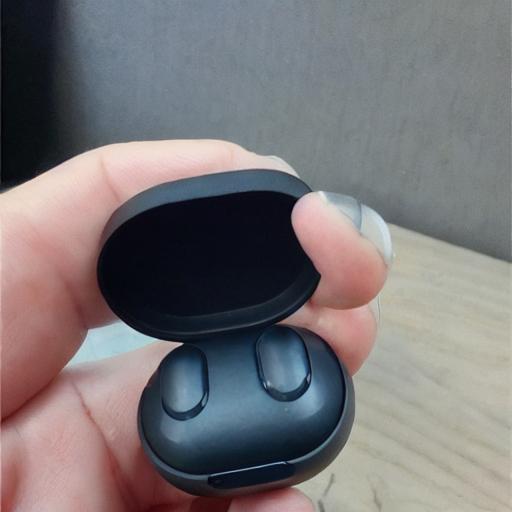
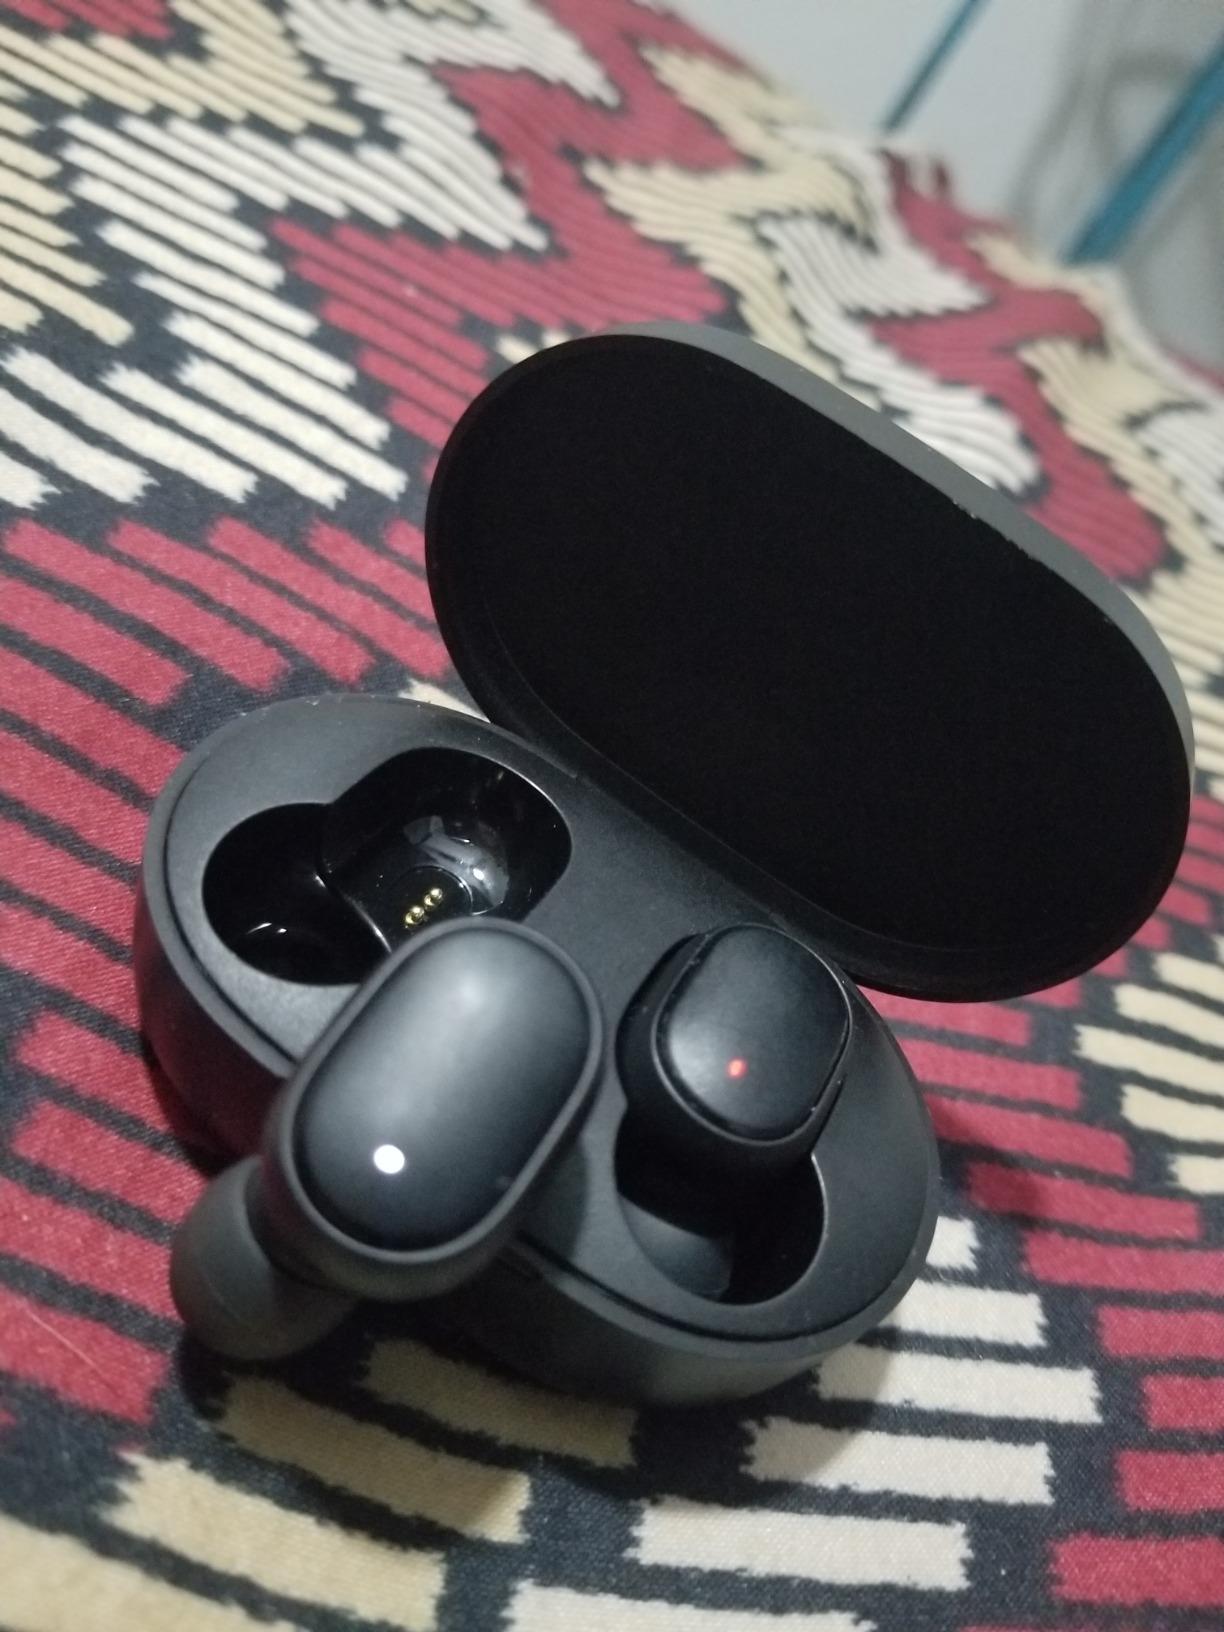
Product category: earbuds
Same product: no